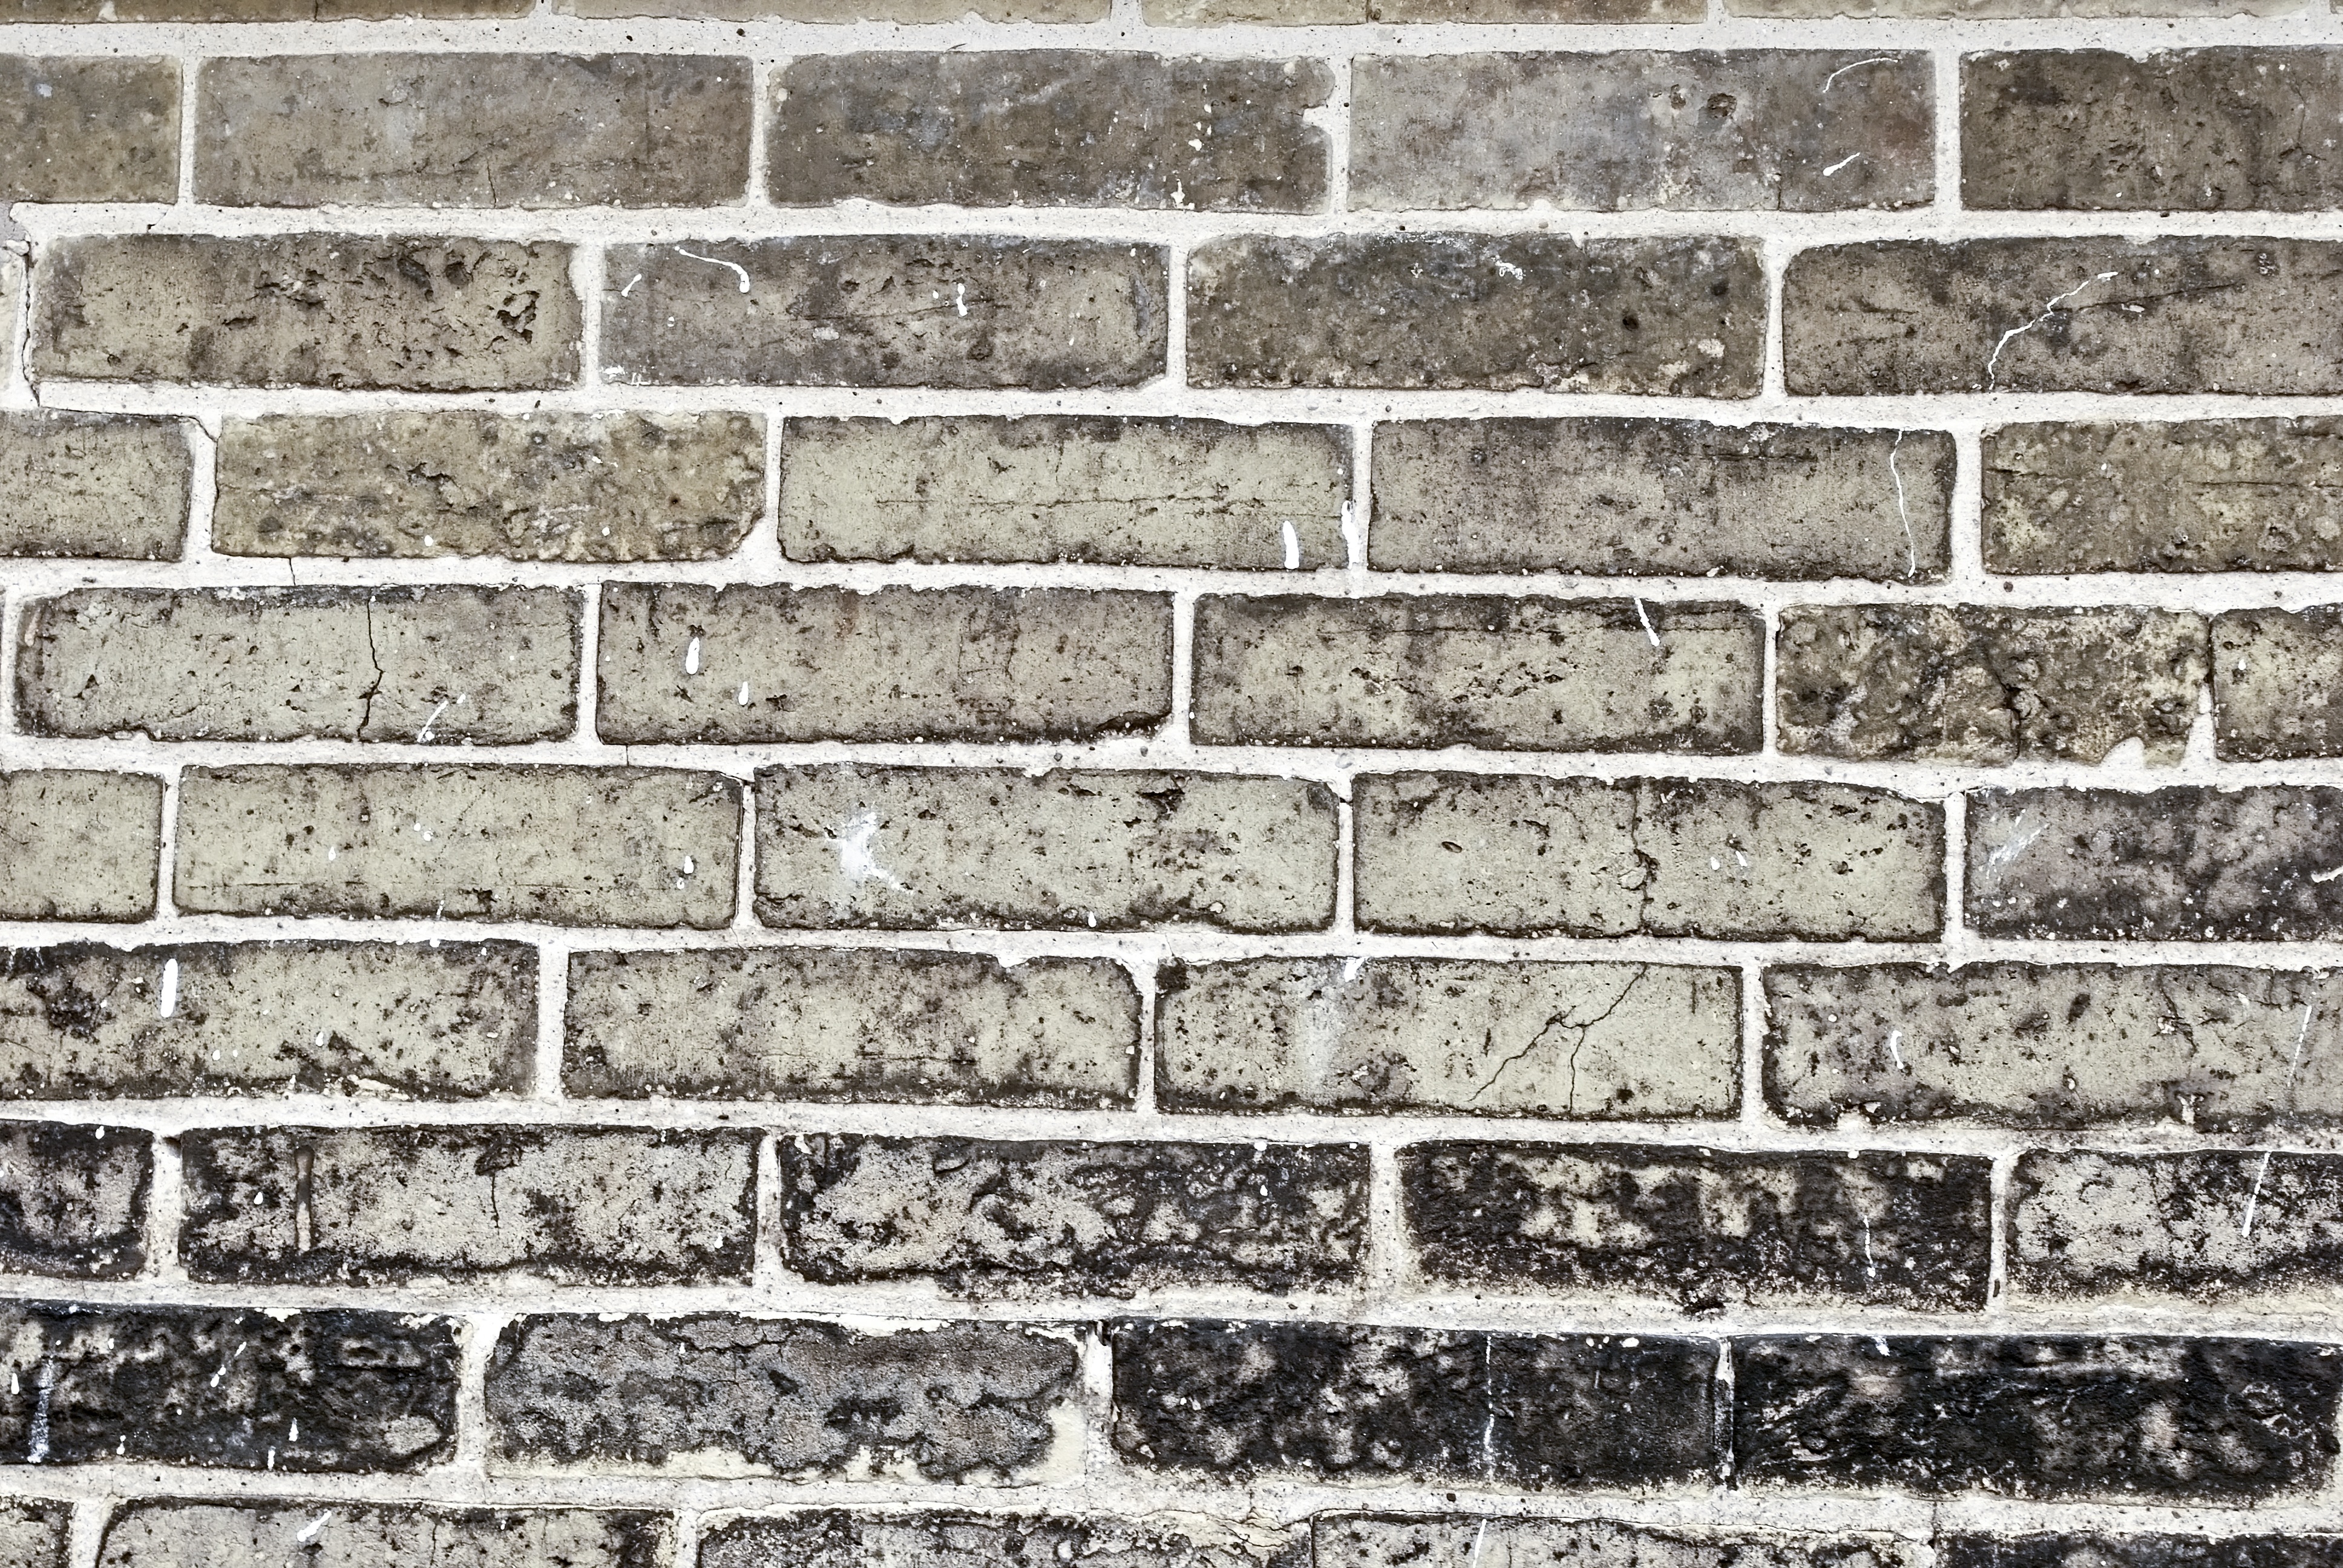
rock, grungy, black and white, architecture, structure, texture, floor, building, old, urban, wall, stone, pattern, natural, brown, gray, grunge, rough, exterior, stone wall, monochrome, brick, material, surface, weathered, cracked, block, grey, background, mortar, horizontal, brickwork, backdrop, masonry, aged, solid, mason, flooring